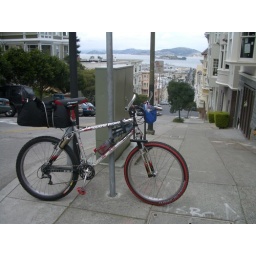
i rode this bike from russian hill in SF to my doorstep at USC.